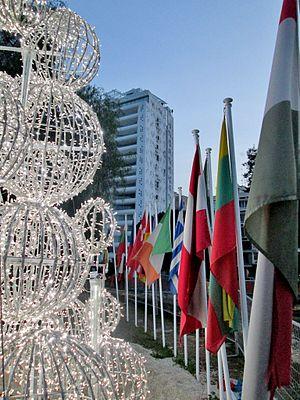
Union Europeen Chypre